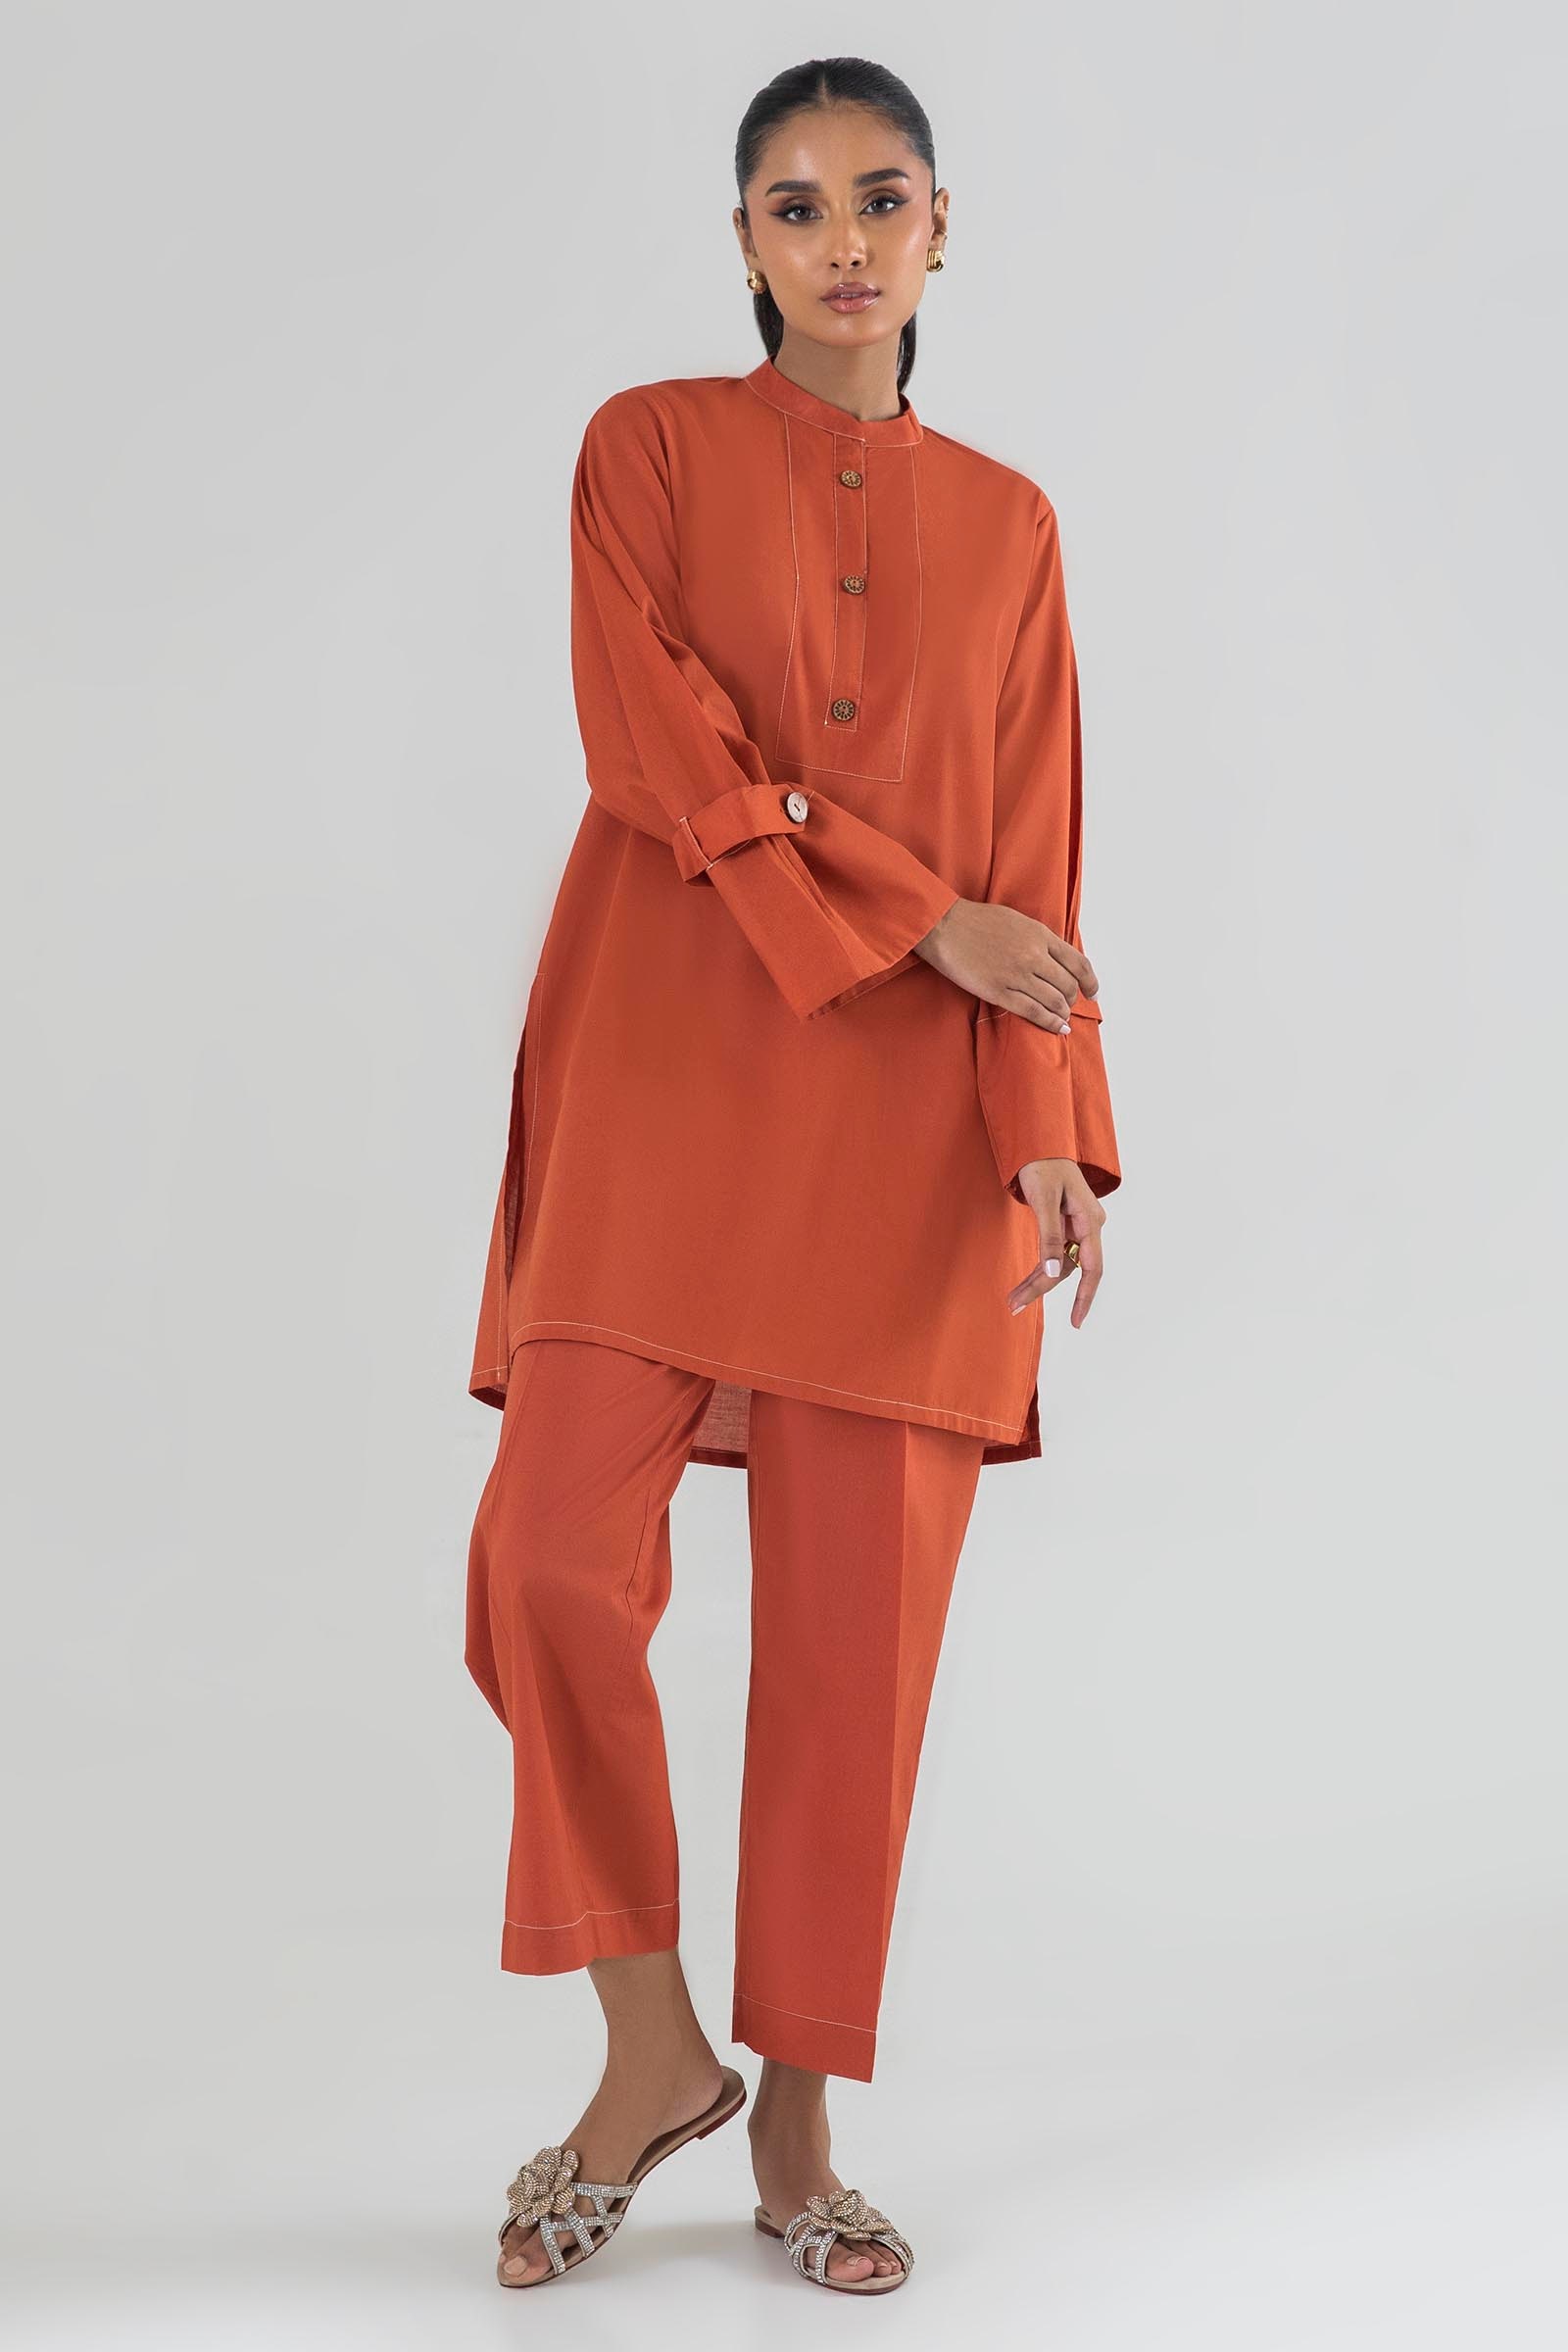
rust karla tunic top